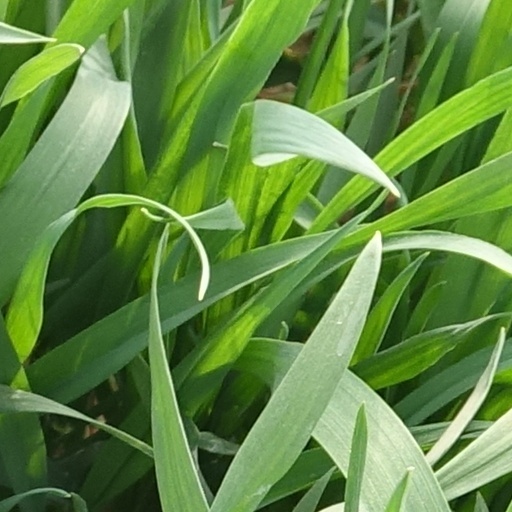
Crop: wheat